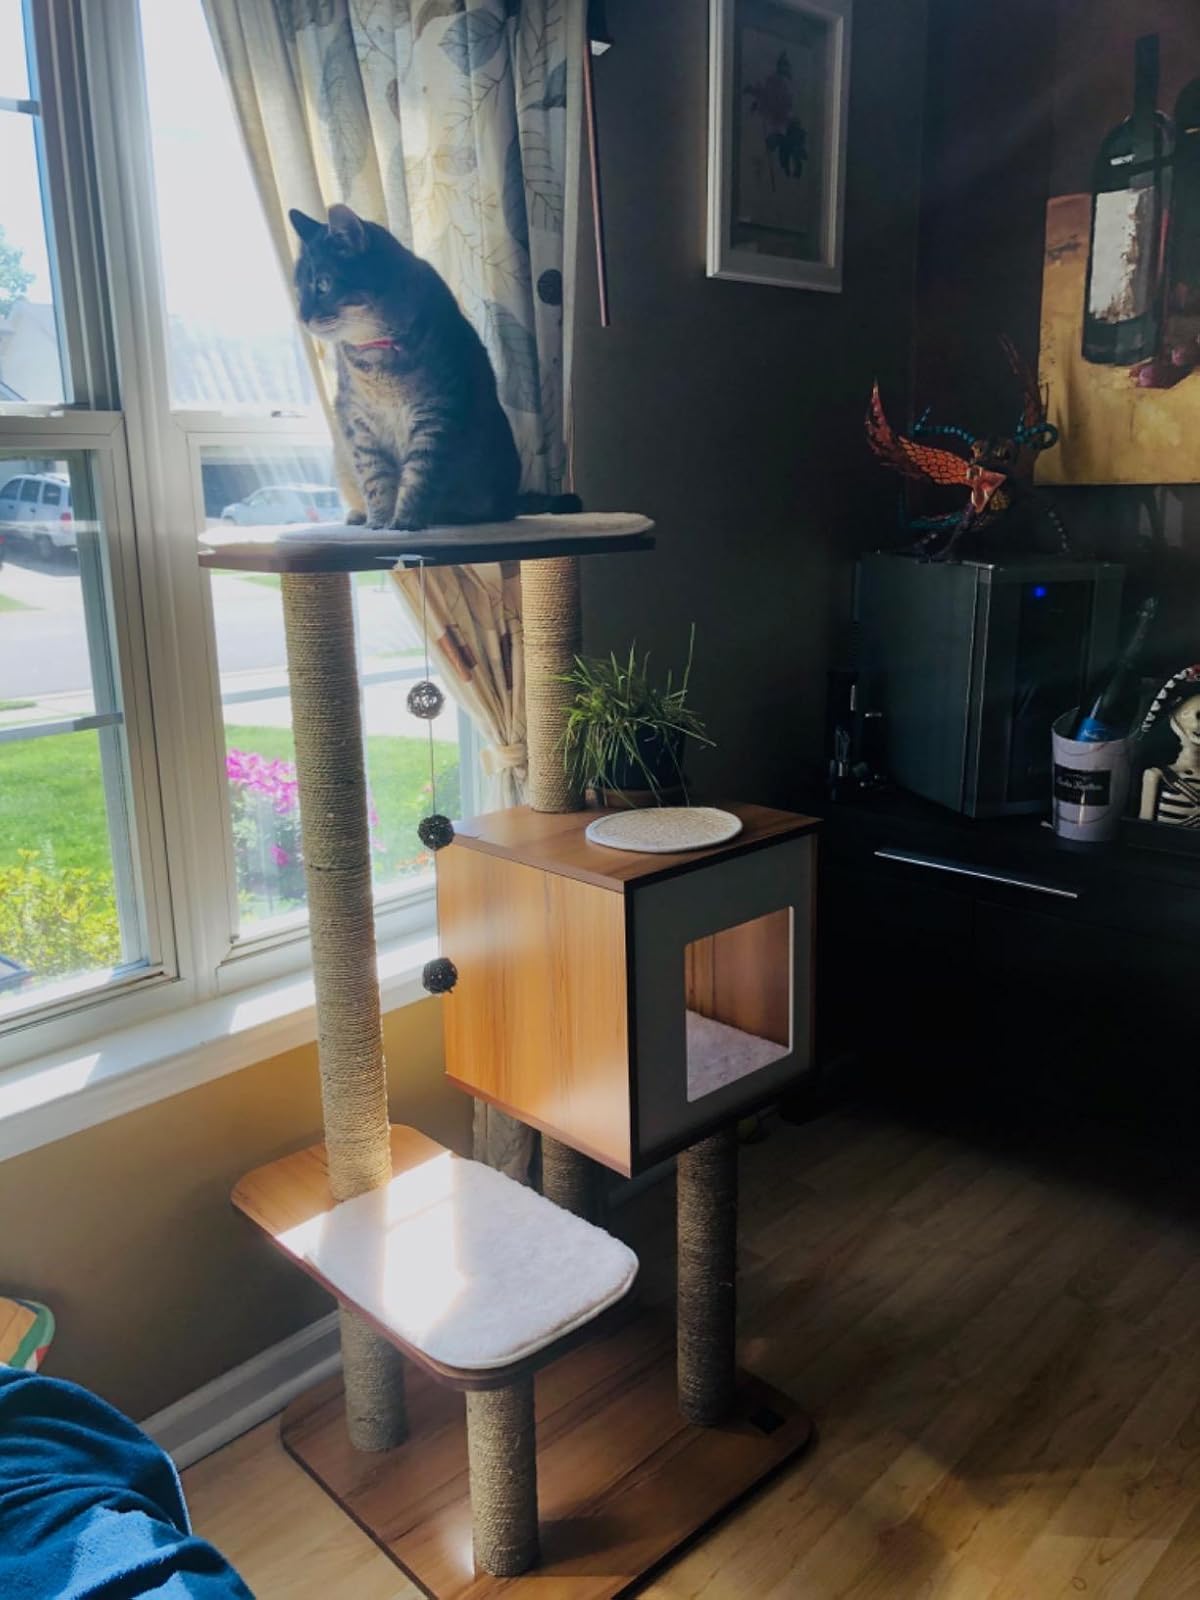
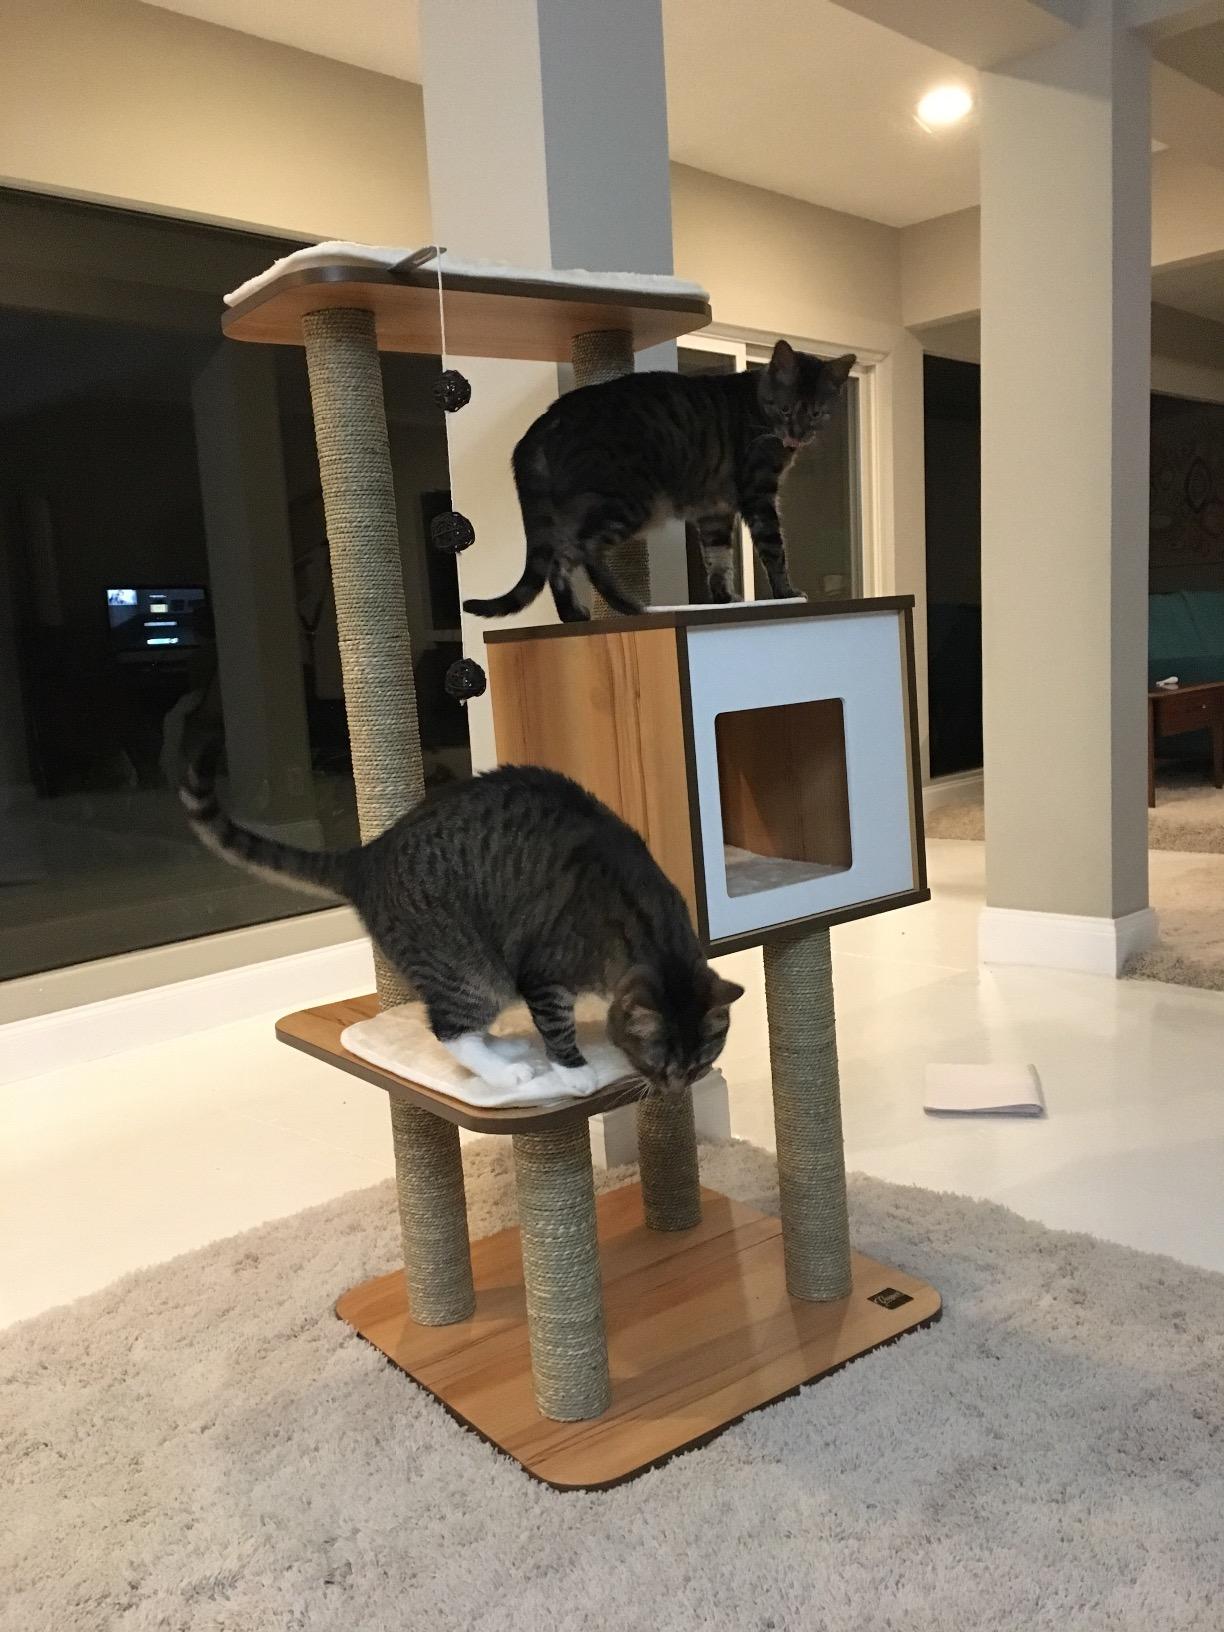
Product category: items_cat tree
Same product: yes